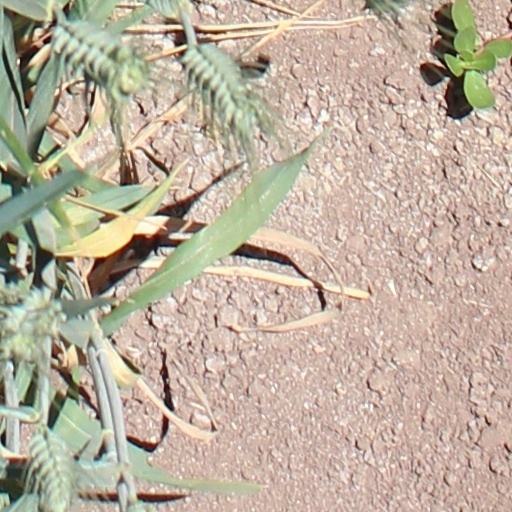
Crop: wheat